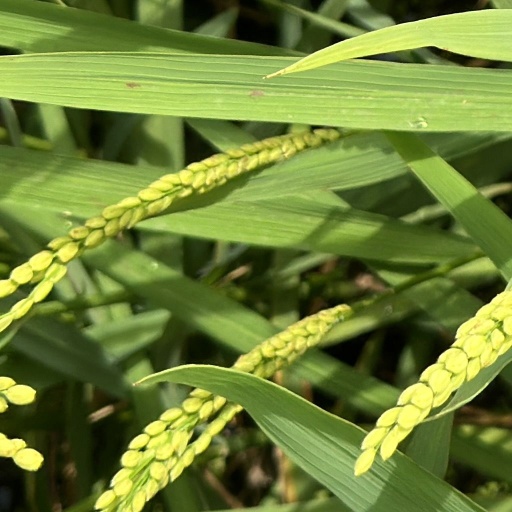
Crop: rice